Alvis Saracen

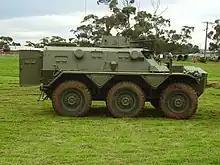
An Australian Saracen at the Edinburgh, South Australia National Military Vehicle Museum

The Saracen was in turn used as an armoured personnel carrier, armoured command vehicle, and ambulance. The FV 603 model saw many variants in detail, including radio or command fitments and specialist equipment for artillery or signals use.